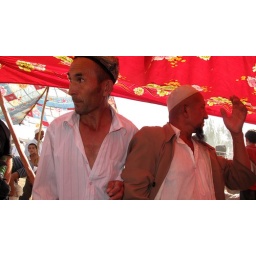
under the red roof